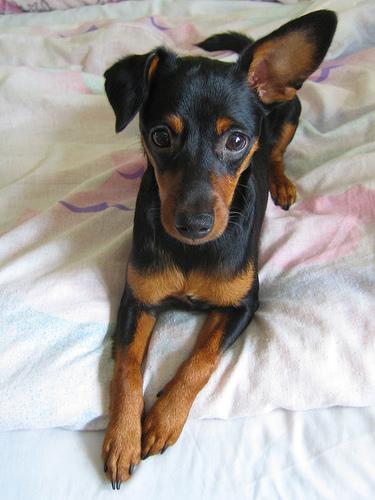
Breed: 561-n000127-miniature_pinscher